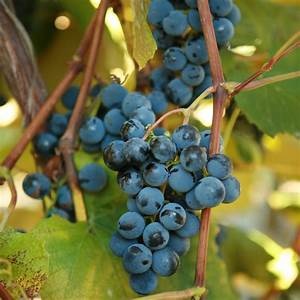
Label: grape